Halkieriid

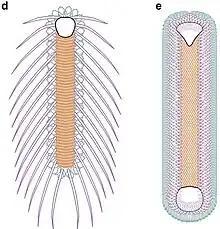
Comparison of "Orthrozanclus" (left) and "Halkieria" (right)

Only armor-like sclerites of "Australohalkieria" have been found, and much of the analysis assumes that these animals were similar to "Halkieria". However the sclerites are so similar that this assumption looks fairly safe. In both genera the sclerites are of the type called "coelosclerites", which have a mineralized shell around a space originally filled with organic tissue, and which show no evidence of growth by adding material round the outside. Both genera also have sclerites of three different shapes: "palmate", flat and shaped rather like a maple leaf, which are generally the smallest; "cultrate", flat but shaped like knife blades; and "siculate", which are about the same size as the cultrates but are spine-shaped and like rather squashed cylinders. In both "Halkieria" and "Australohalkieria" the palmate and cultrate sclerites have prominent ribs, and are fairly flat except for 90° bends at the bases, which indicate that they fitted snugly against the animals' bodies. The siculates mostly lack ribs and appear to have projected away from the body at angles between about 45° and 90°.